Gnostic Church of France

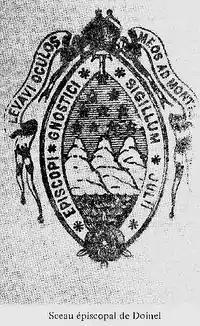
Episcopal Seal of Jules Doinel

The Gnostic Church of France is a neo-Gnostic Christian organisation formed by Jules Doinel in 1890, in France. It is the first Gnostic church in modern times.